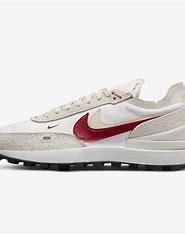
Brand: Nike
Model: Waffle One